Mackey Saturday

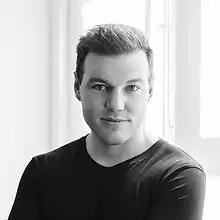
Saturday in 2016

Mackey Saturday is an American designer and typographer whose work includes logos for Instagram, Oculus and Luxe. He runs a graphic design firm Mackey Saturday and was formerly a principal at New York City design firm Chermayeff & Geismar & Haviv.